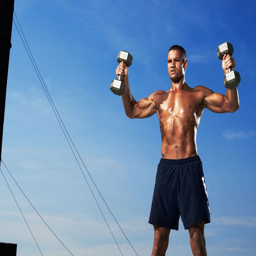
follow these rules for long - lasting muscle .